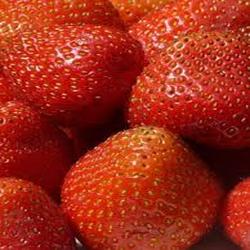
Label: Strawberry